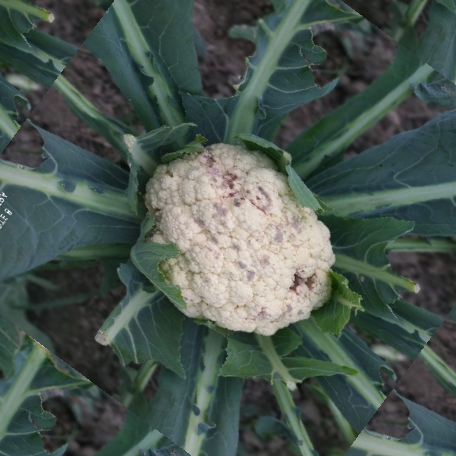
Label: Bacterial spot rot